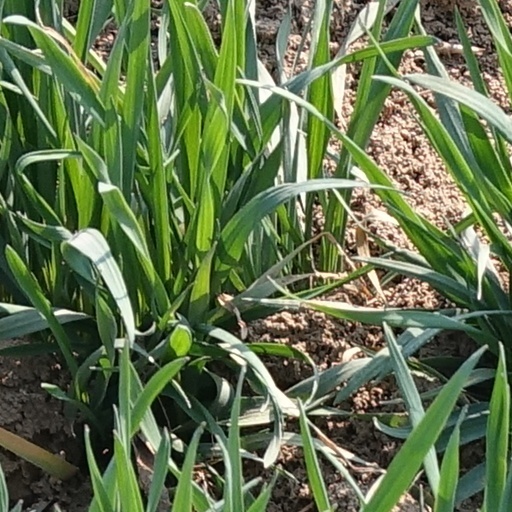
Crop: wheat